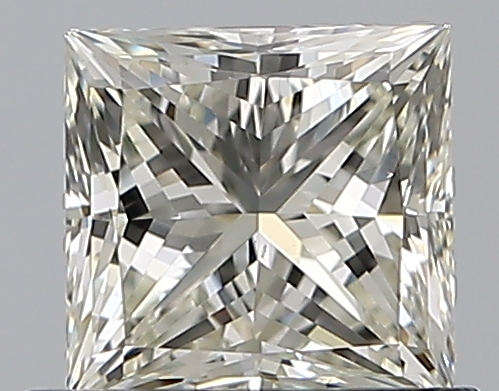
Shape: princess
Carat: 0.75
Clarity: VS1
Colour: K
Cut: EX
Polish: EX
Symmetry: VG
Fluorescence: F
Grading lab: GIA
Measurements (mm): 4.99 x 4.86 x 3.59